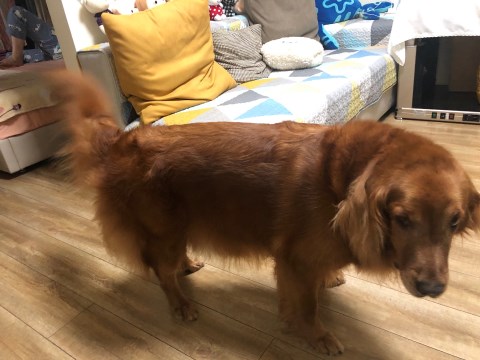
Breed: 5355-n000126-golden_retriever